Scaramouche (Sibelius)

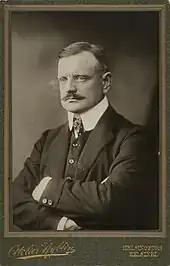
Jean Sibelius (c. 1913) struggled with the "Scaramouche" commission, writing in 1913: "I've completely ruined things for myself by signing... My nerves are in a terrible state."

In the autumn of 1912, the Danish music publisher Wilhelm Hansen commissioned Sibelius to compose incidental music to accompany a new pantomime by the Danish playwright Poul Knudsen. Sibelius agreed to the proposal, a decision he came to regret: he mistakenly had believed Hansen would require from him a handful of dance movements; only later at the end of 1912, did Sibelius realize he was to provide an hour-long, full-length ballet-pantomime. Attempts to annul the contract or to amend it to his liking proved unsuccessful.